My Brother's War

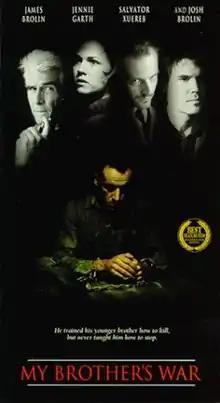
Promotional poster

My Brother's War (also known as Flashpoint) is a 1997 American film directed by and starring James Brolin.